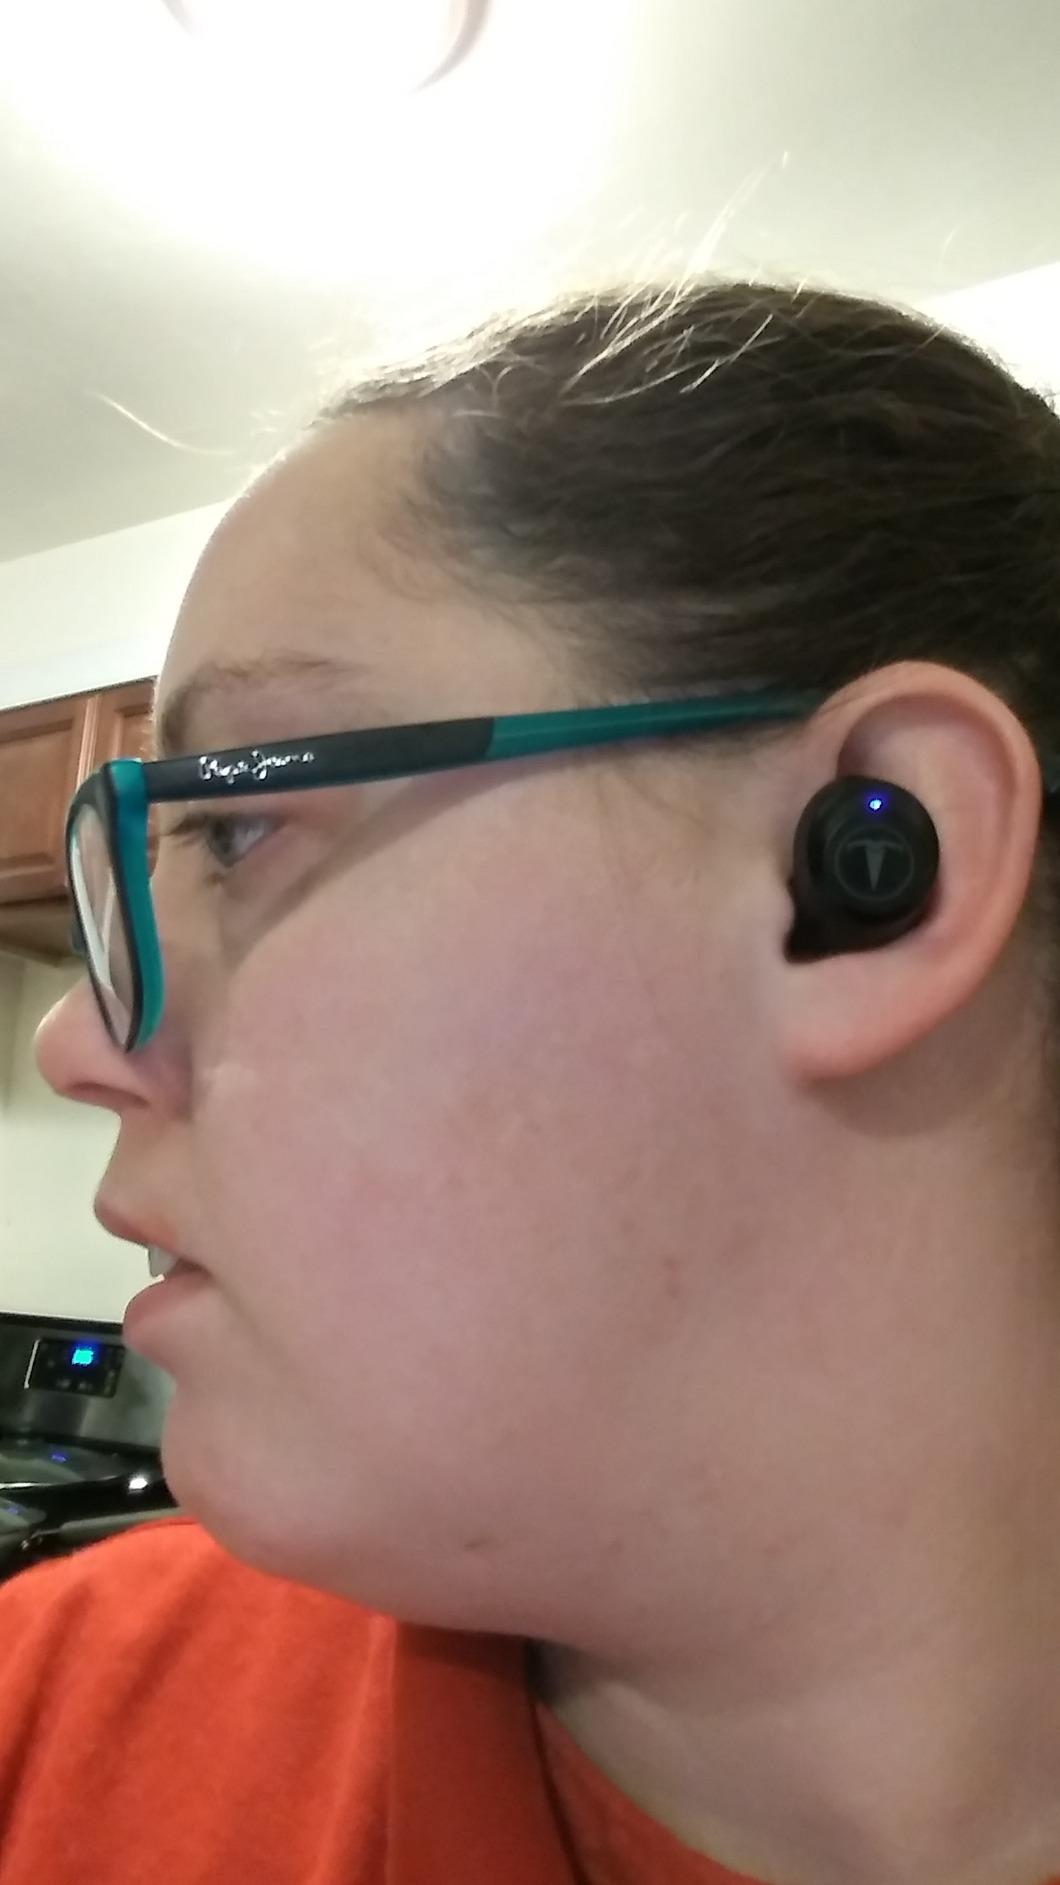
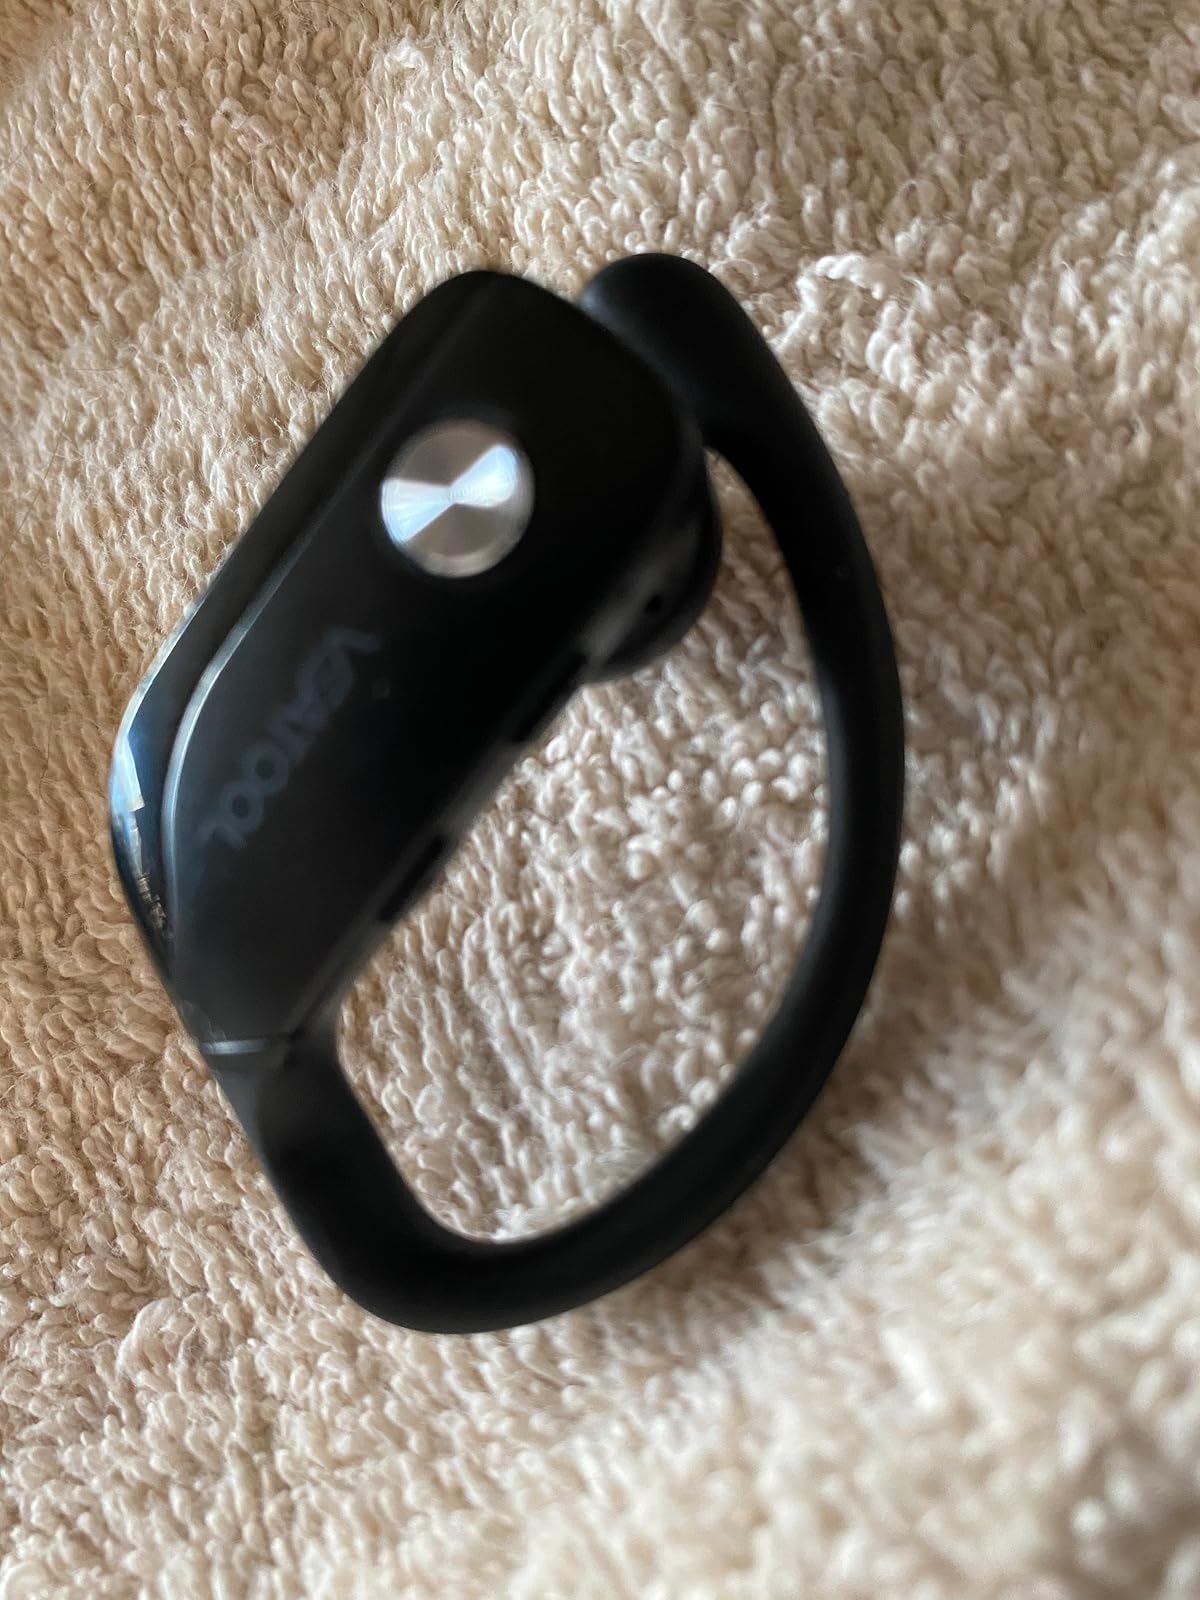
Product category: earbuds
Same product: no